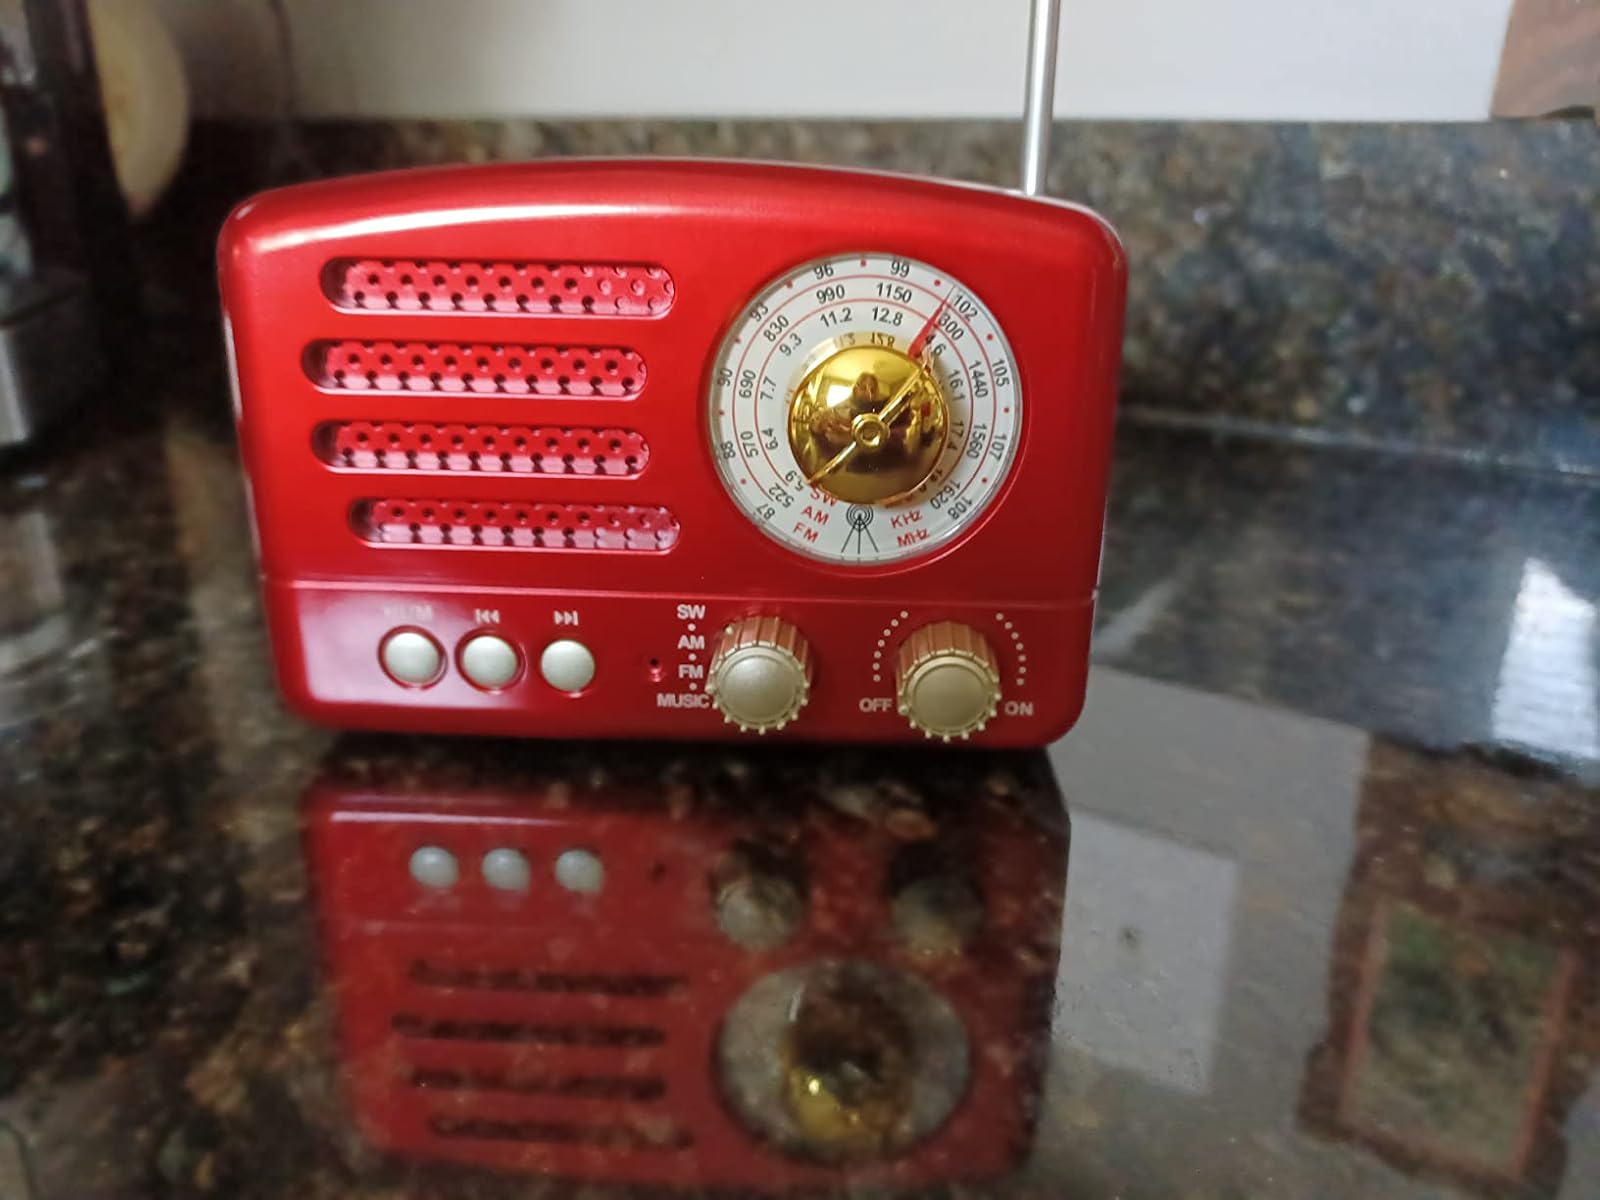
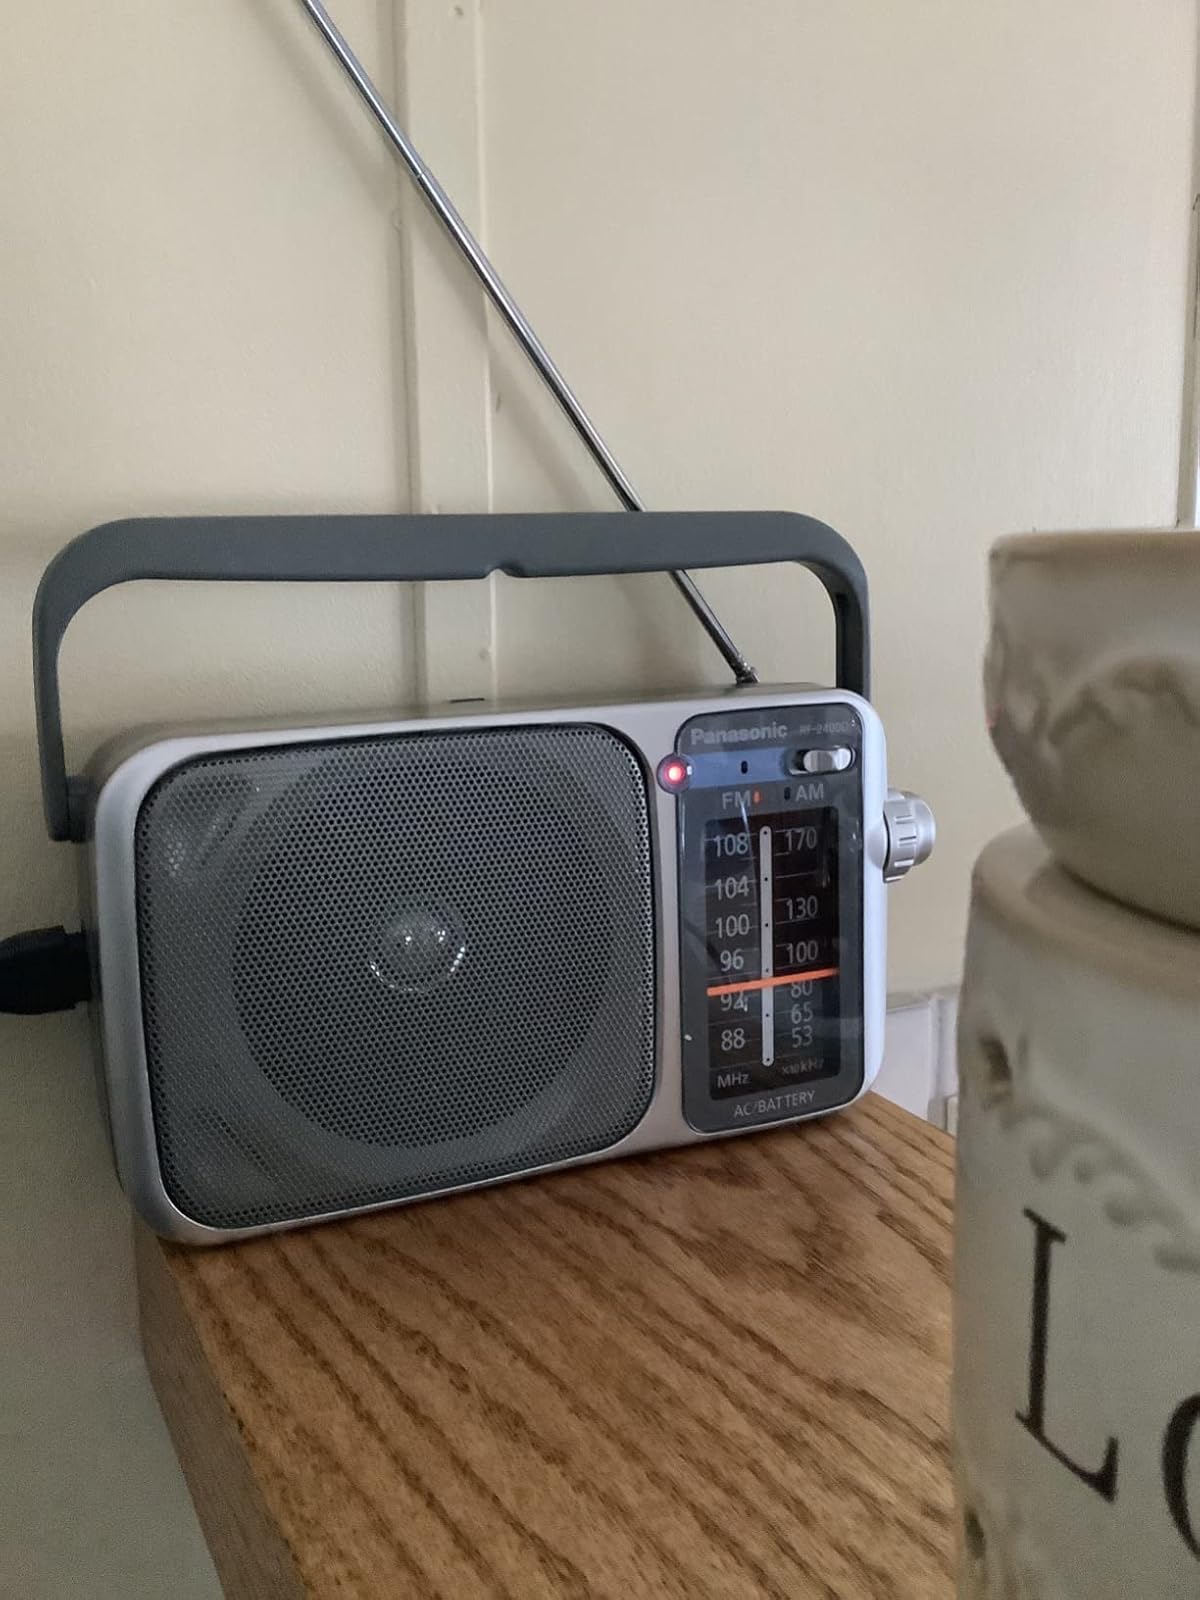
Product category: radio
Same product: no